Catherine Raisin

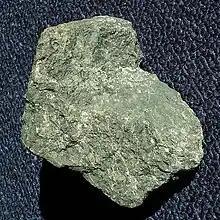
10 to 14cm wide sample of Serpentinite found in the Golden Gate National Recreation Area

Catherine Raisin served as a role model for research, teaching and administration throughout the last decade of the nineteenth century and the first two decades of the twentieth. Over her lifetime, Catherine Raisin has become a leading role as a female leader in the department of geology in England. She became the first woman to study geology at the University College of London in 1875. Furthering her career, she worked at Bedford College in England to become the first female professor in the Science Department, and furthermore, the first woman to lead as the head of the Geology Department in 1890. As of 1898, Raisin was the first woman to become a vice principal of Bedford College, and later in her studies, she became the second woman at the University of London to receive a Doctoral degree in science with honours.